Yamaha V50 (motorcycle)

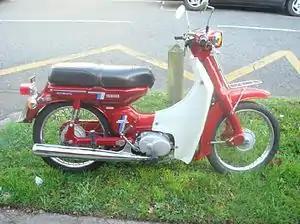
A 1986 Yamaha V50m

The Yamaha V series are two-stroke step-through motorcycles made by the Yamaha Motor Company. There were a number of different engine capacities to suit different sections of the market. The bike was primarily released to compete with the ever-popular Honda Super Cub. It is also very similar to the Suzuki FR50.